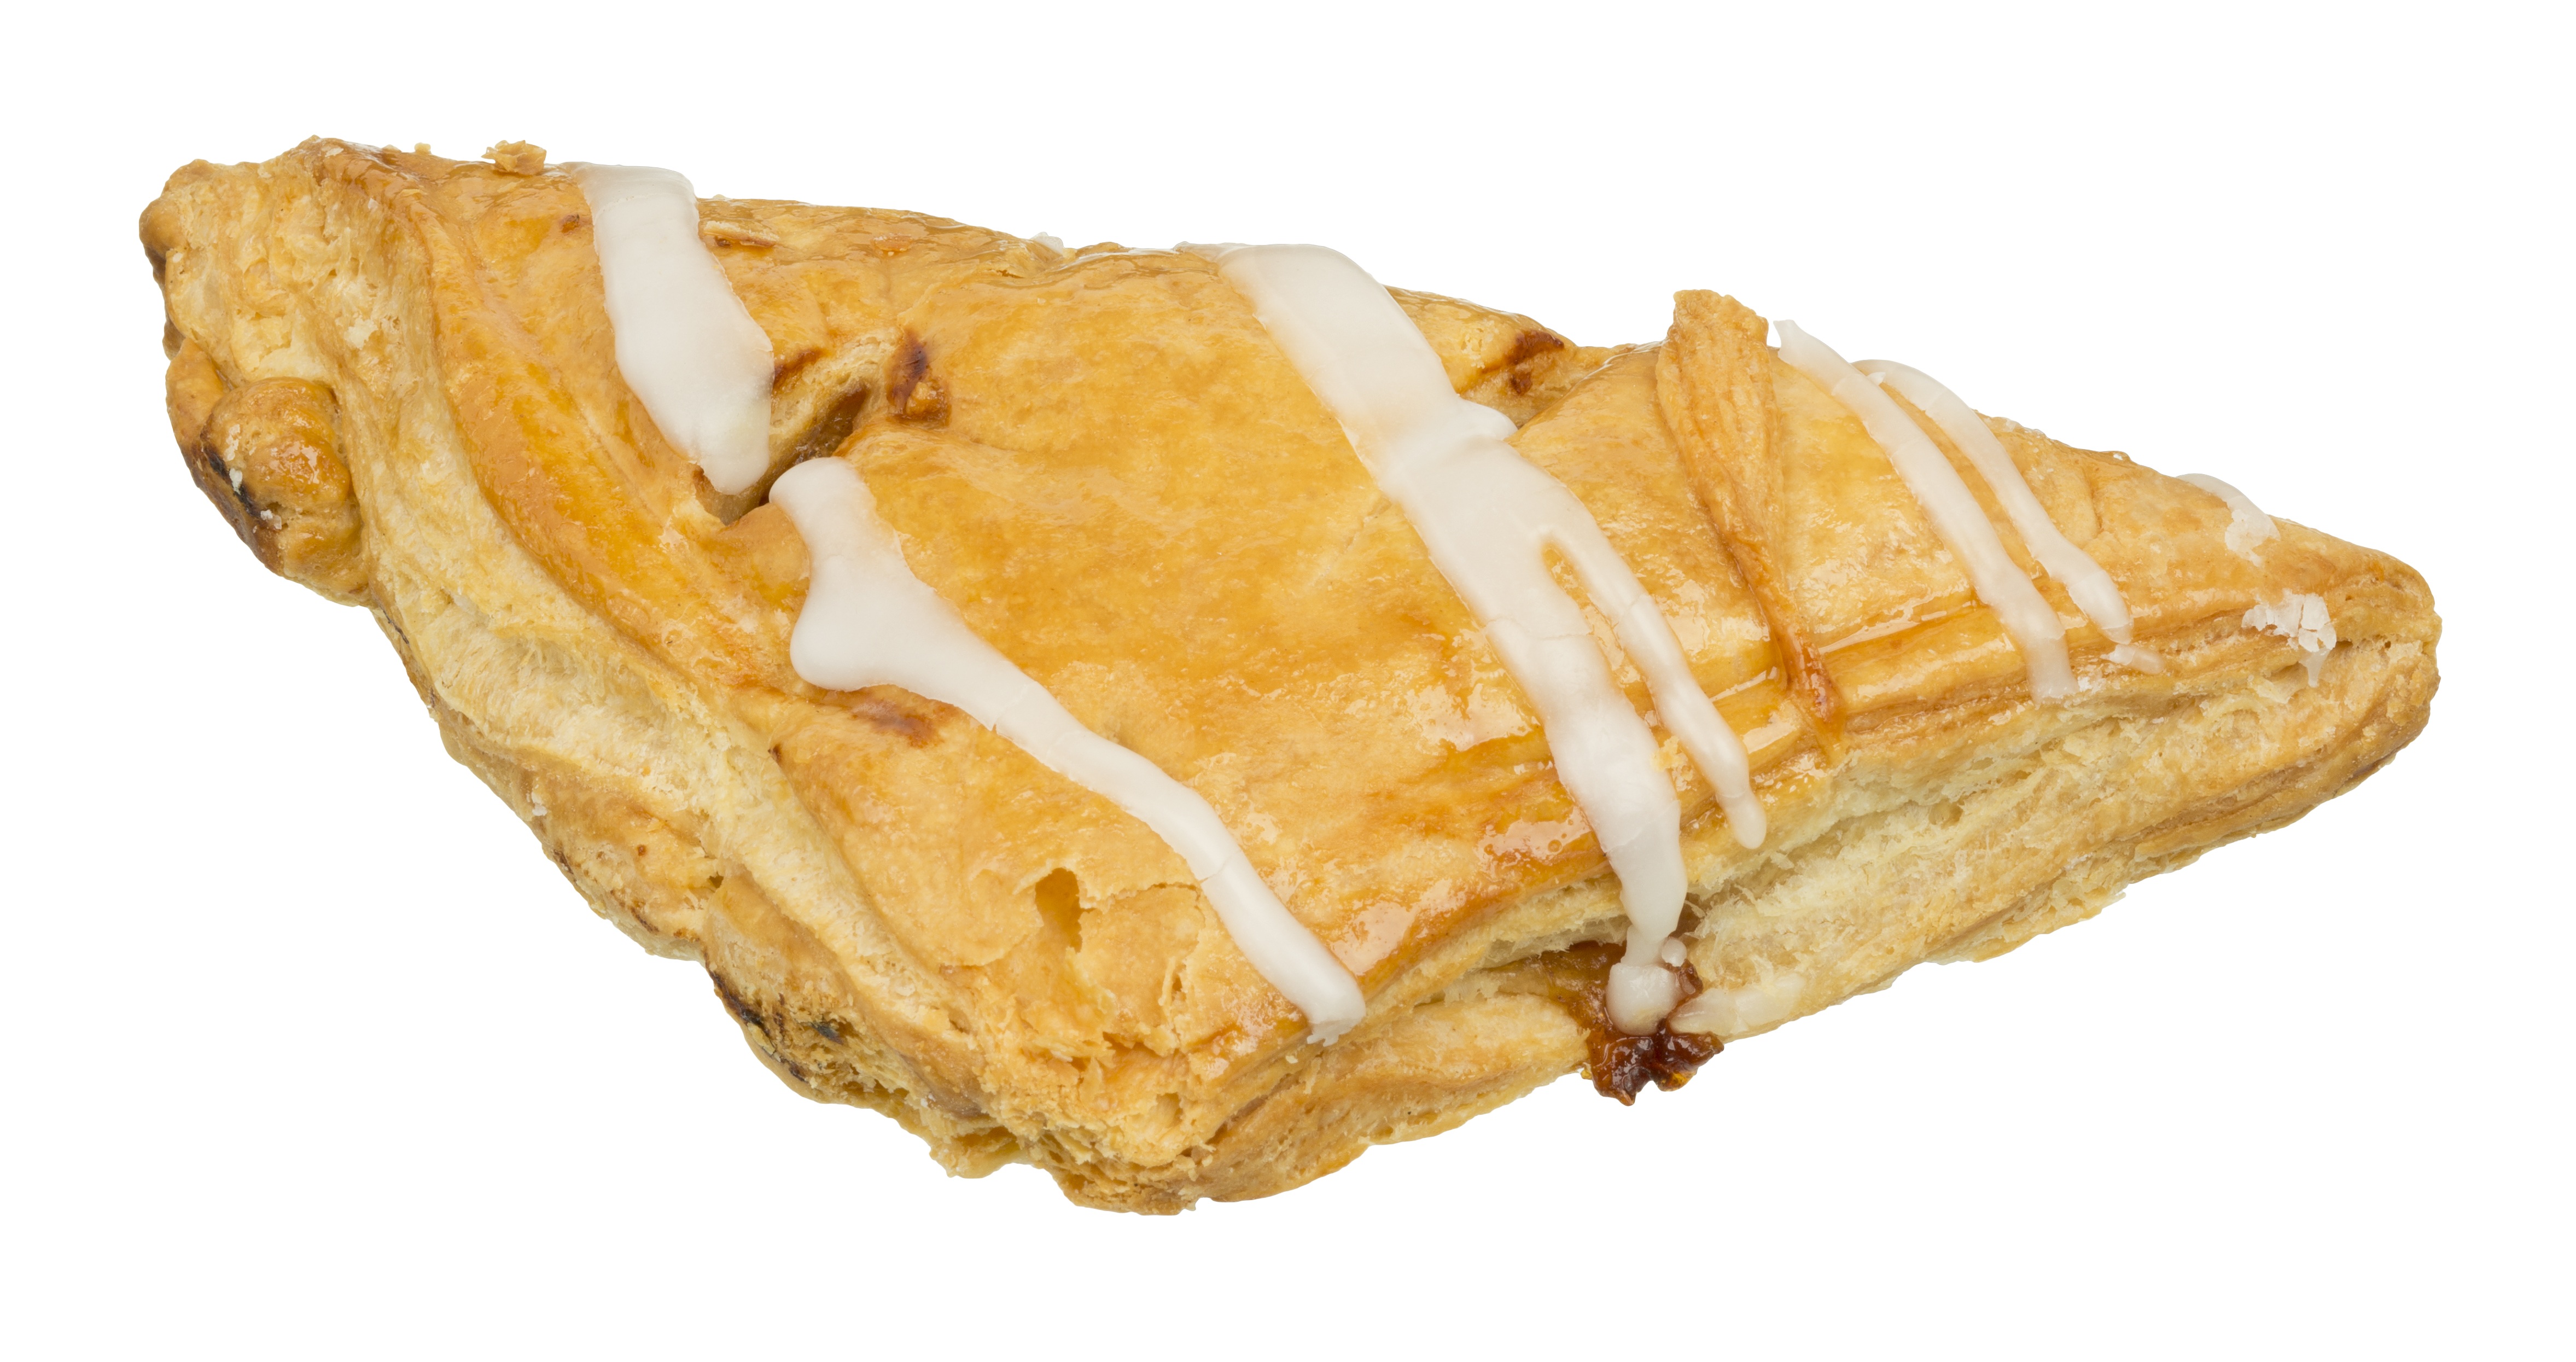
apple, dish, meal, food, produce, breakfast, dessert, eat, cuisine, pastry, diet, baked goods, danish pastry, turnover